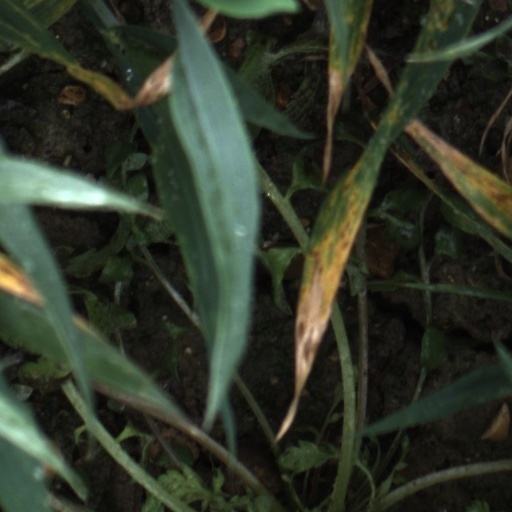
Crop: wheat